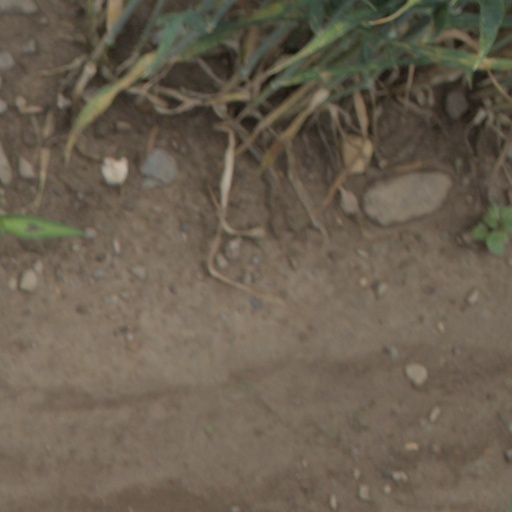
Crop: wheat